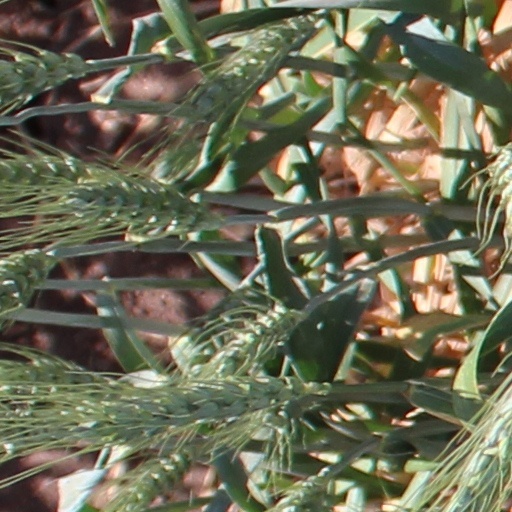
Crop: wheat